Dudhkanra

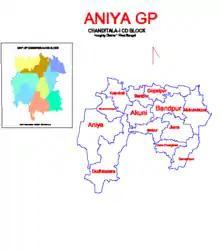
Map of Aniya GP

As per 2011 Census of India Dudhkanra had a population of 391 of which 206 (53%) were males and 185 (47%) were females. Population below 6 years was 46. The total number of literates in Aniya was 284 (82.32% of the population over 6 years).